Maslama ibn Abd al-Malik

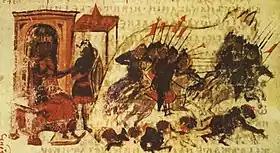
The Arab attack on Constantinople, from the "Manasses Chronicle"

From 715 Maslama was the leading general in the plans of his brother, Caliph Sulayman, to conquer the Byzantine capital, Constantinople, as Sulayman himself was too ill to lead the campaign in person. Maslama led a huge army, which sources report to have numbered 120,000 men and 1,800 ships. In late 715, the Arab vanguard crossed the Taurus Mountains into Byzantine territory, Maslama following in spring 716 with the main army and the fleet. The Arabs' plans were aided by the recurrence of civil strife, which had plagued the Byzantines since 695; Emperor Anastasius II was overthrown by Theodosius III in 715, who was in turn opposed by the "strategos" of the Anatolic Theme, Leo the Isaurian. Maslama hoped to use the divisions among the Byzantines for his own benefit and initiated contacts with Leo, but the latter used the negotiations to outwit the Arab general and occupied for himself the strategic city of Amorium, which Maslama had intended to use as his winter base. As a result, Maslama marched further west, to the coastlands of the Thracesian Theme. There he spent the winter, while Leo marched against Theodosius in Constantinople, which he entered in March 717.